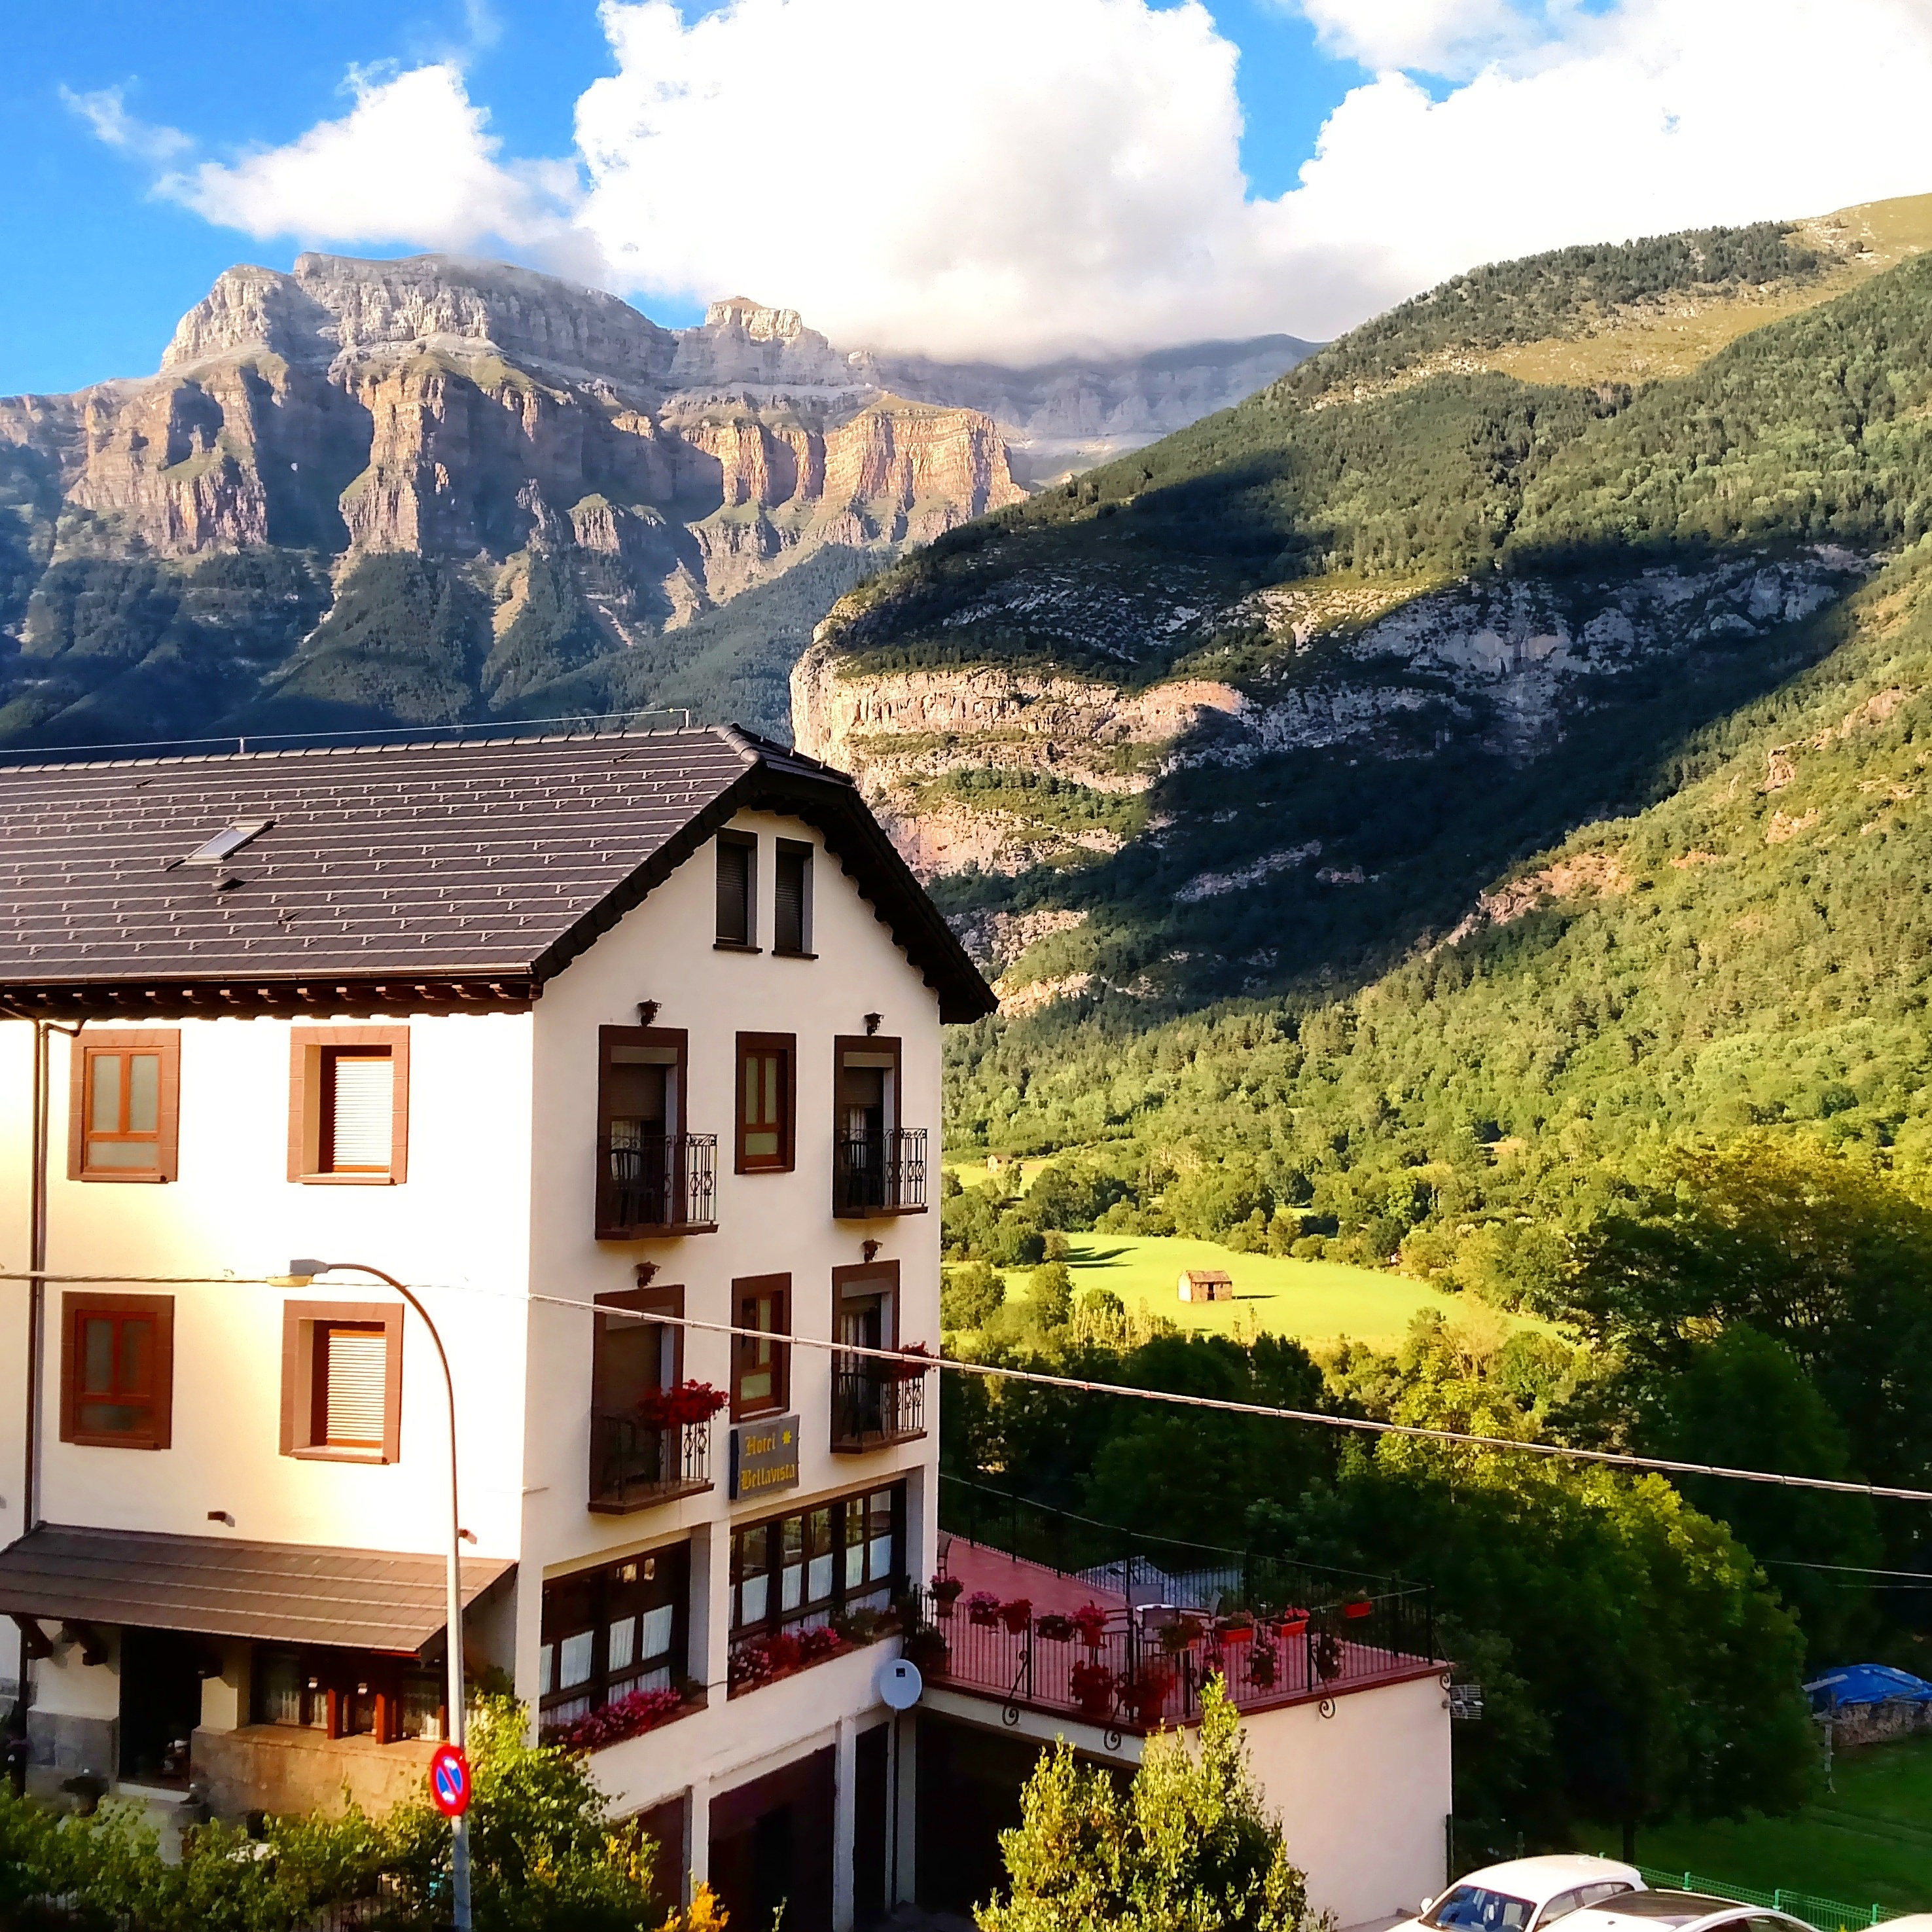
forest, mountain, house, town, mountain range, summer, vacation, village, green, cottage, tourism, spain, hotel, resort, mountains, alps, estate, edelweiss, torla, landscsape, holodays